Stand Tall (Burton Cummings song)

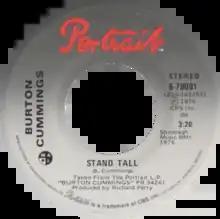
Side A of the Canadian single

"Stand Tall" is the title of an international hit single by Burton Cummings, taken from his eponymous debut album. The song was released less than two years after "Dancin' Fool", the final hit single by the group for which Cummings had been lead singer, The Guess Who.